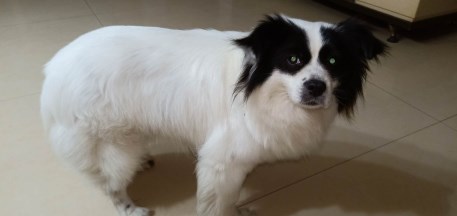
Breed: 2594-n000109-Border_collie